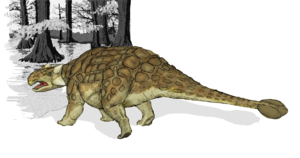
Ankylosaurus
Rekonstruktion af Ankylosaurus.
Rekonstruktion af Ankylosaurus.
Ankylosaurus var en slægt af planteædende dinosaurer, der tilpassede sig de ændrede klima- og vegetationsforhold i den sene kridttid. Det var nogle af de sidste dinosaurer, der uddøde i slutningen af kridttiden.